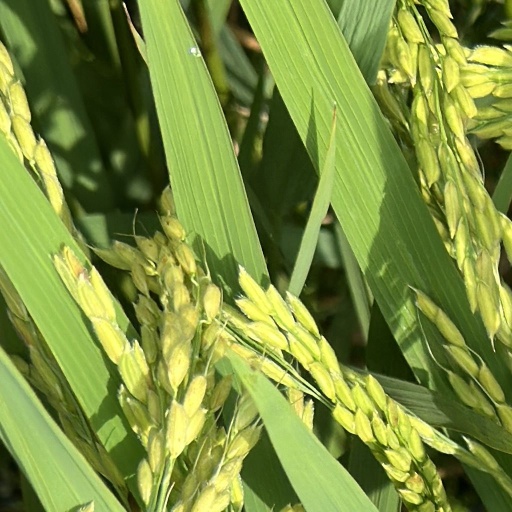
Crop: rice